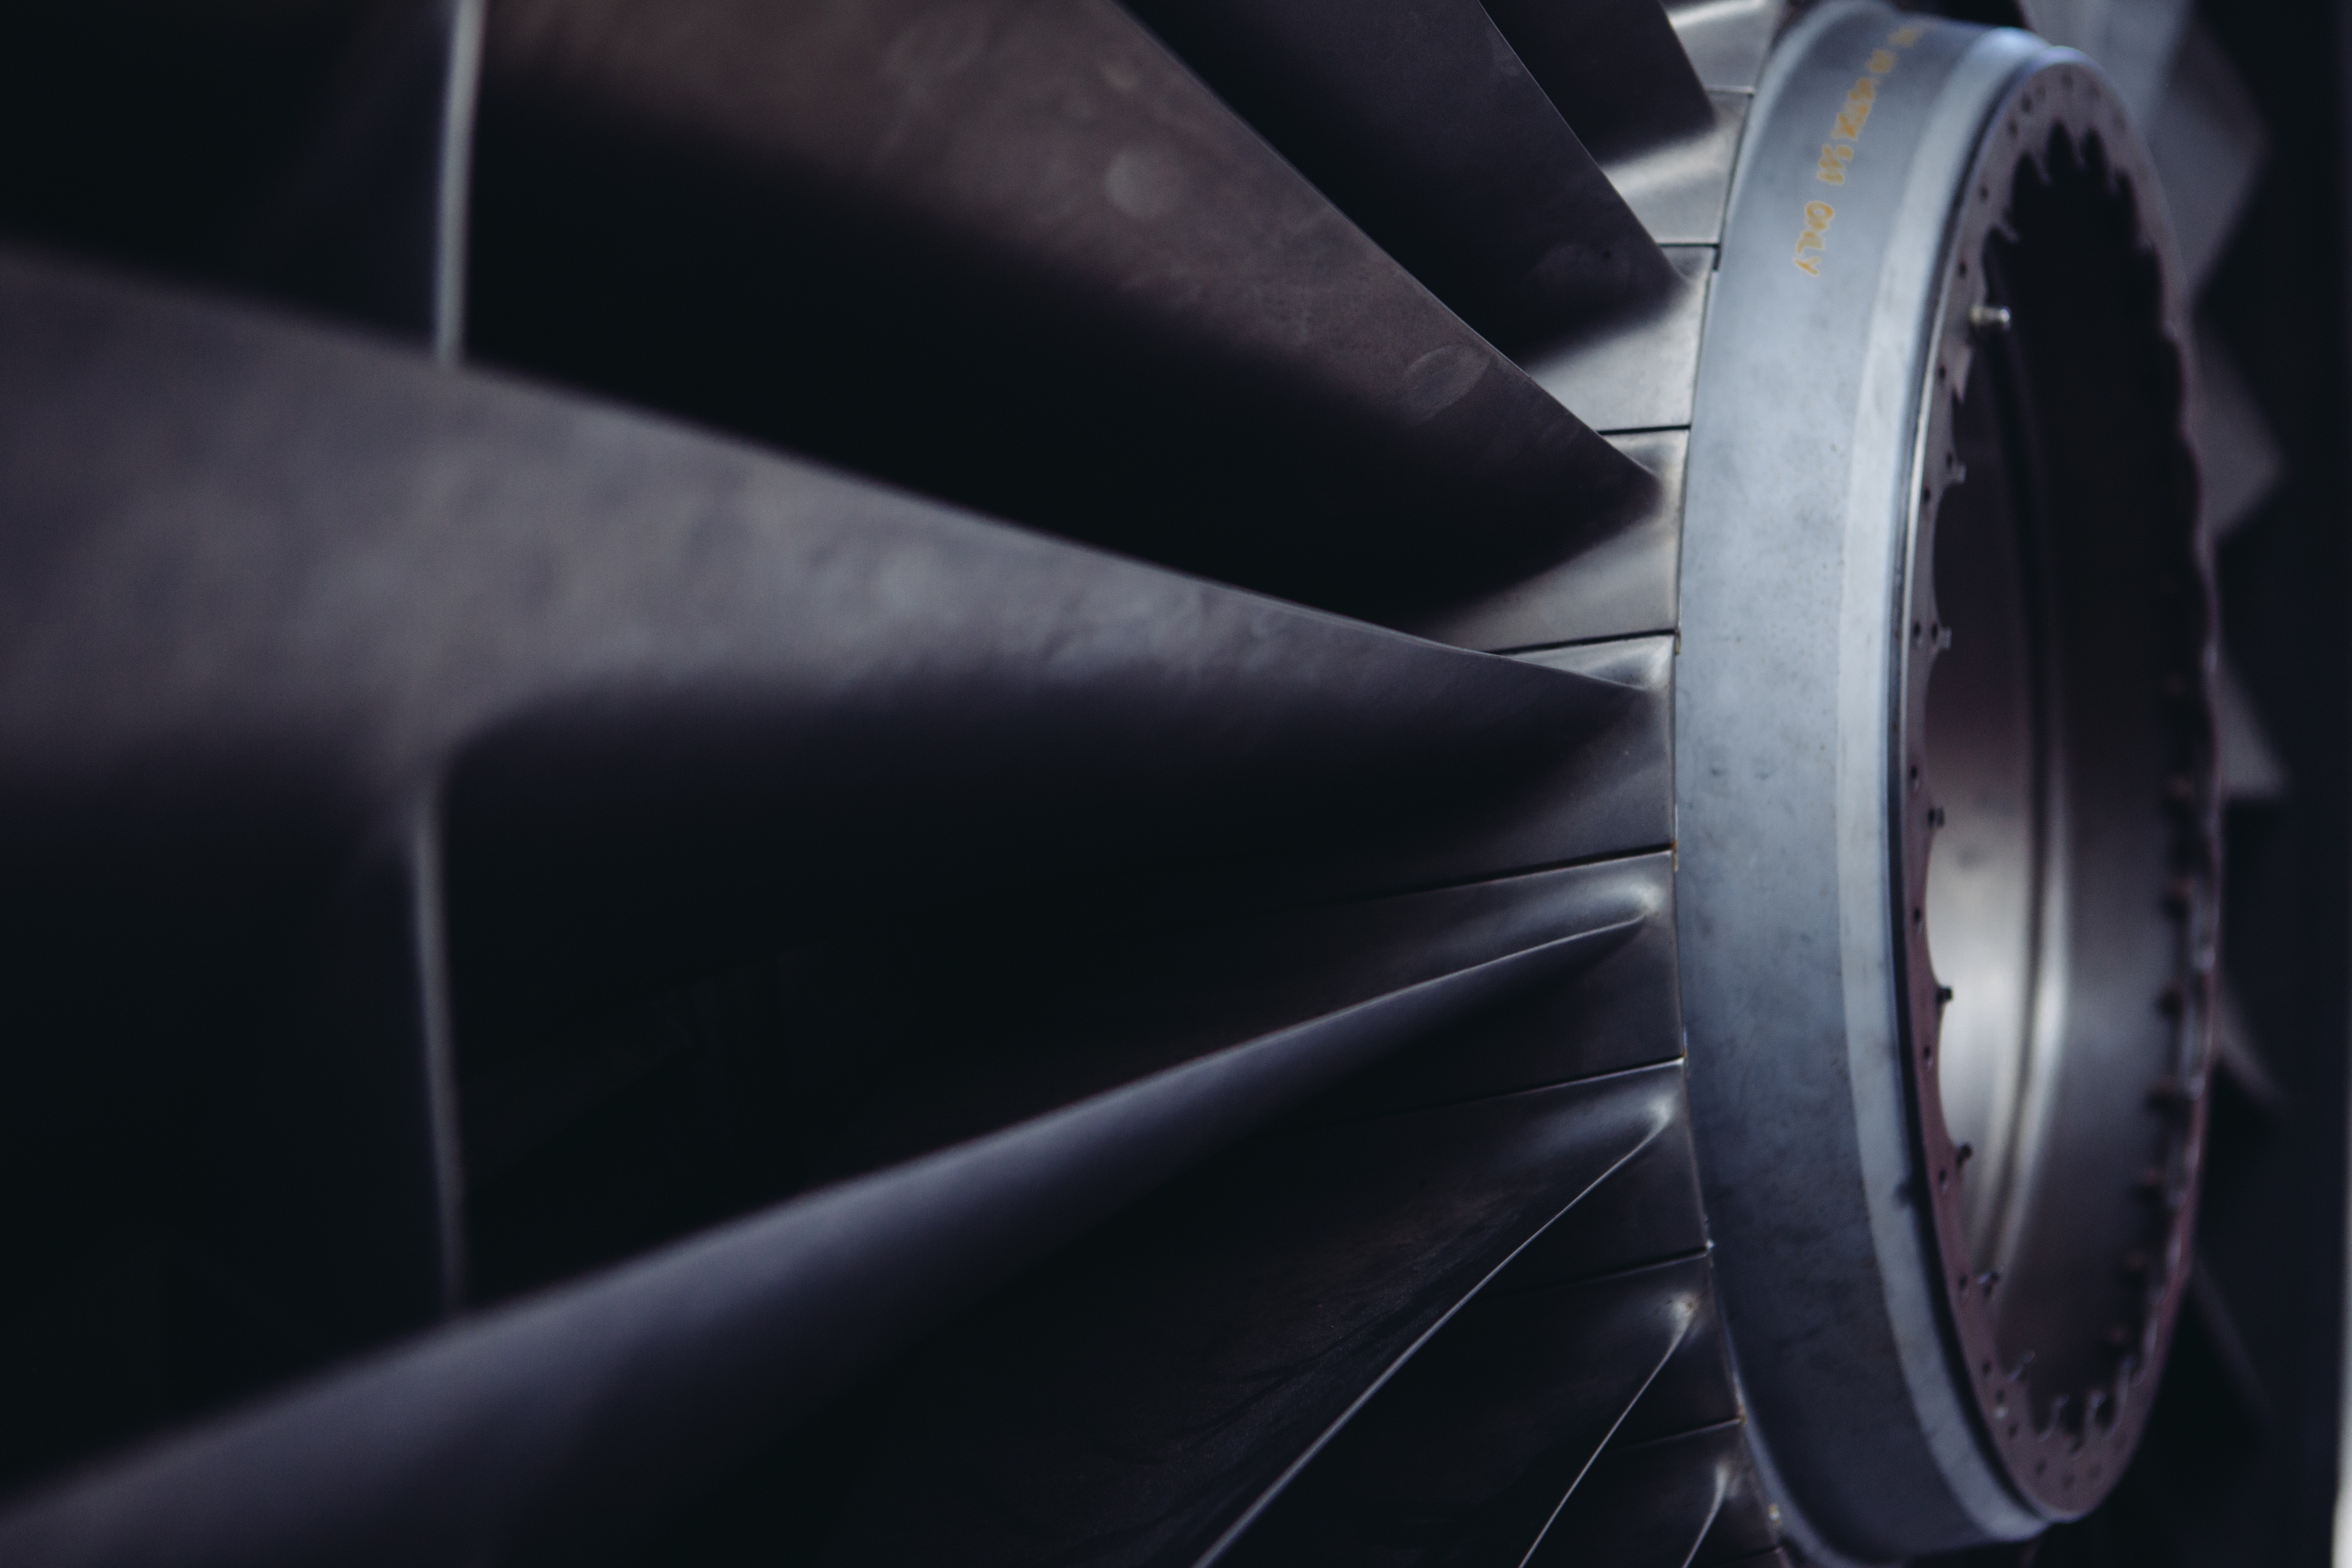
light, wheel, airplane, vehicle, spoke, machine, darkness, industry, black, tire, fan, turbine, appliance, rotation, blowing, engine, rim, air conditioning, cooling, auto part, ventilator, automotive exterior, automotive tire, aircraft engine, turbofan, ventilating